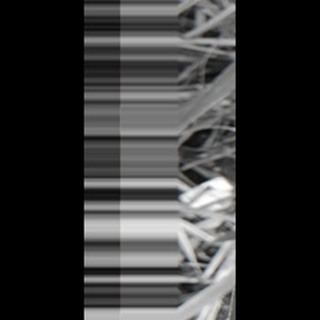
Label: sugarcane_yellow_leaf_disease